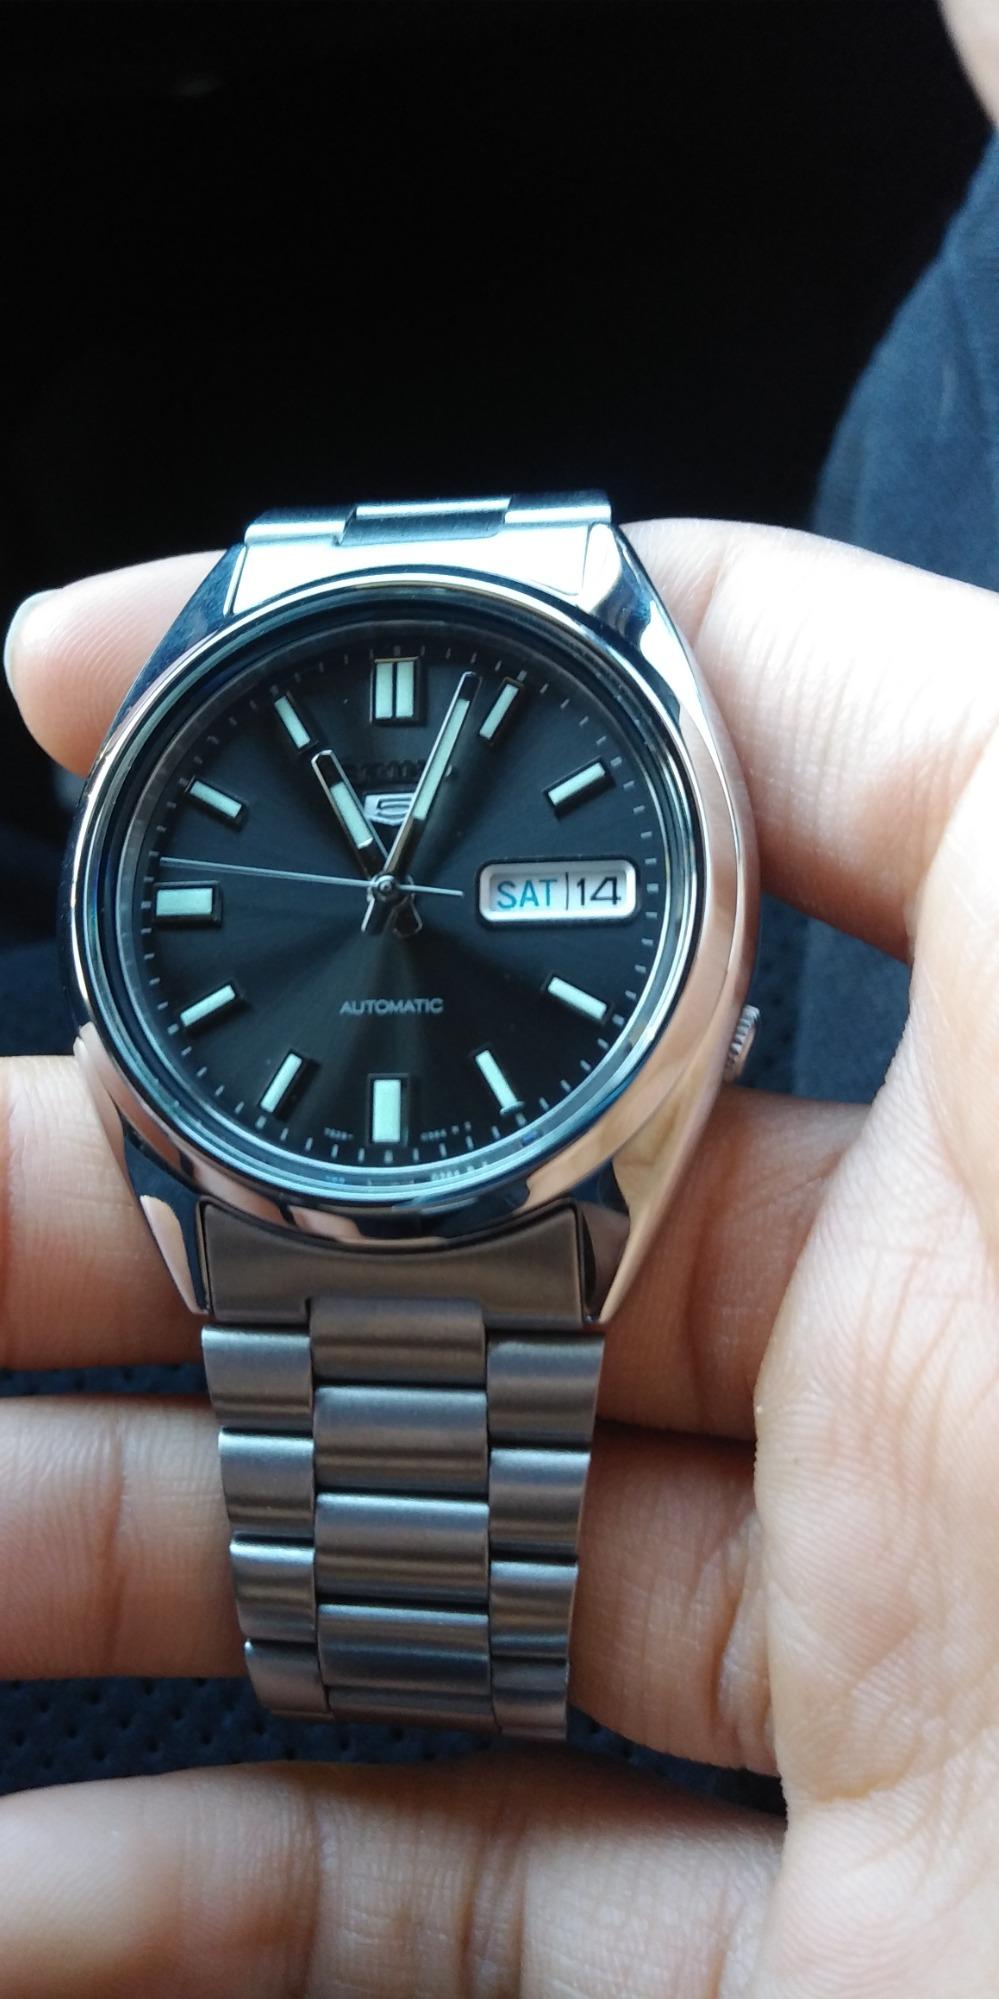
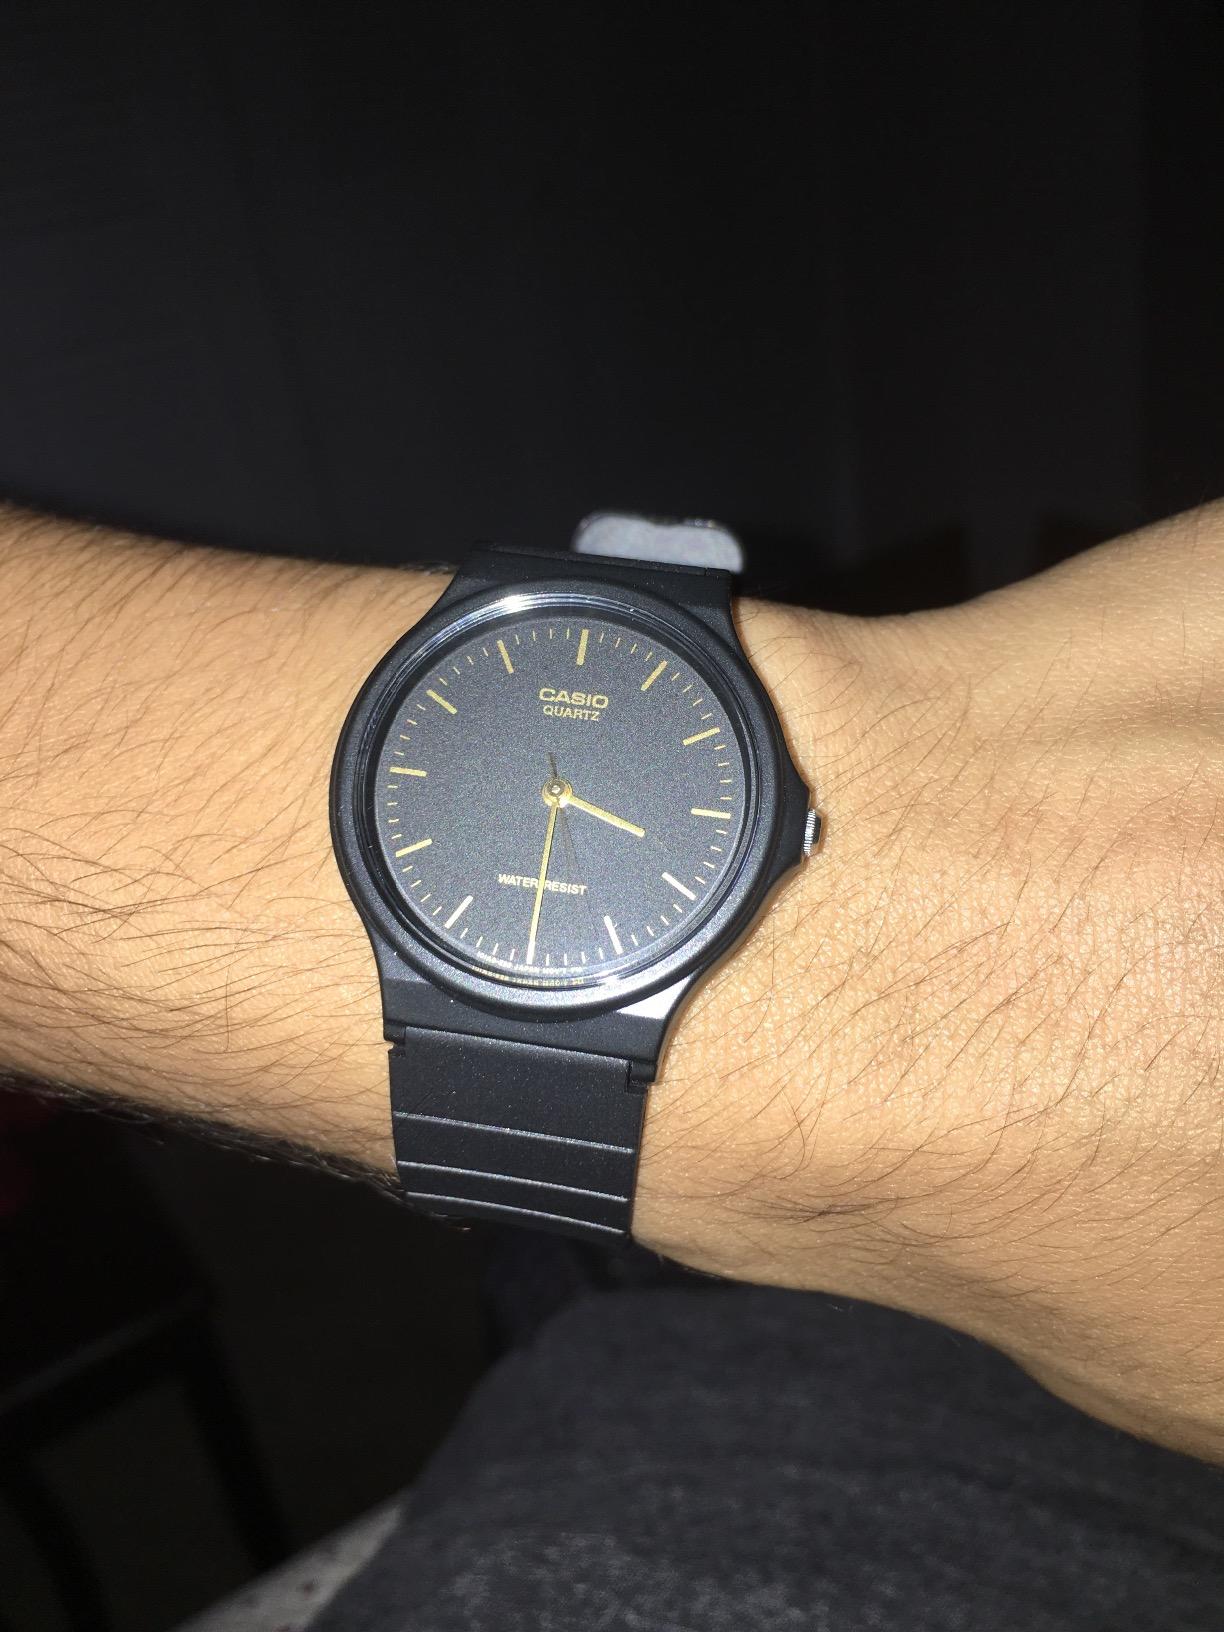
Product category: accessories_watch
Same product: no